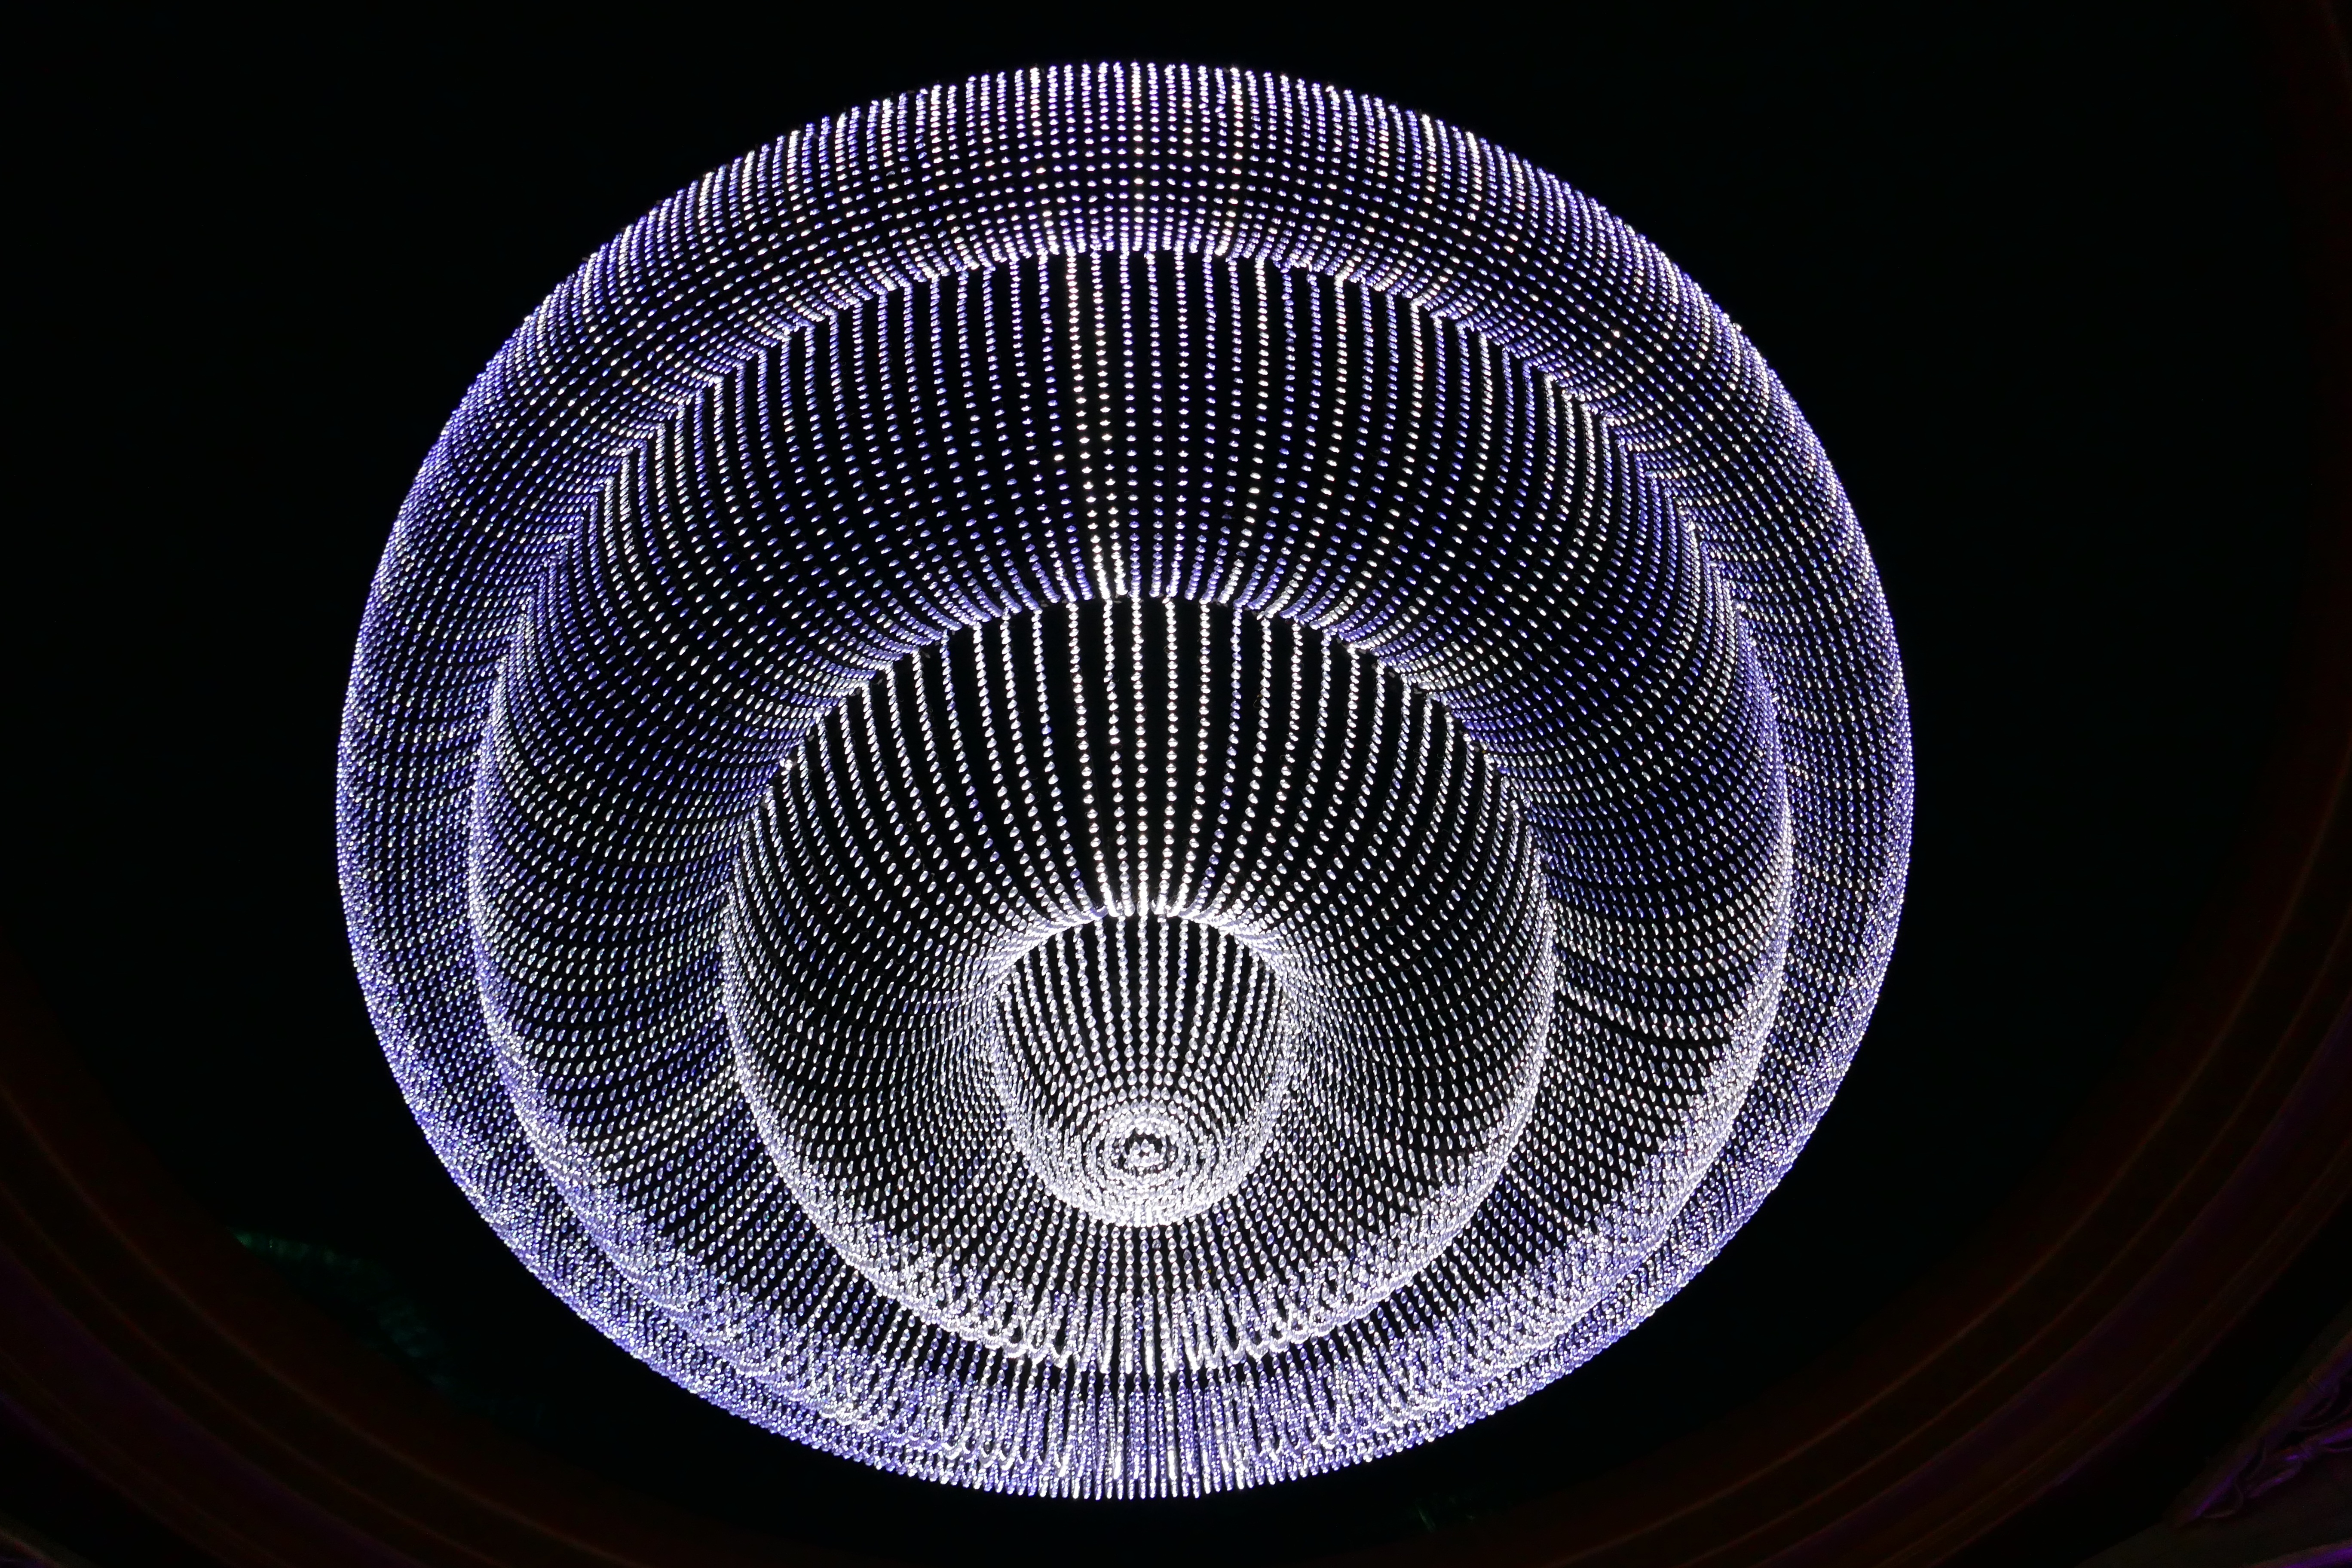
light, spiral, line, darkness, blue, lamp, lighting, circle, candlestick, hotel, symmetry, sphere, chandelier, shape, macro photography, ceiling lamp, fractal art